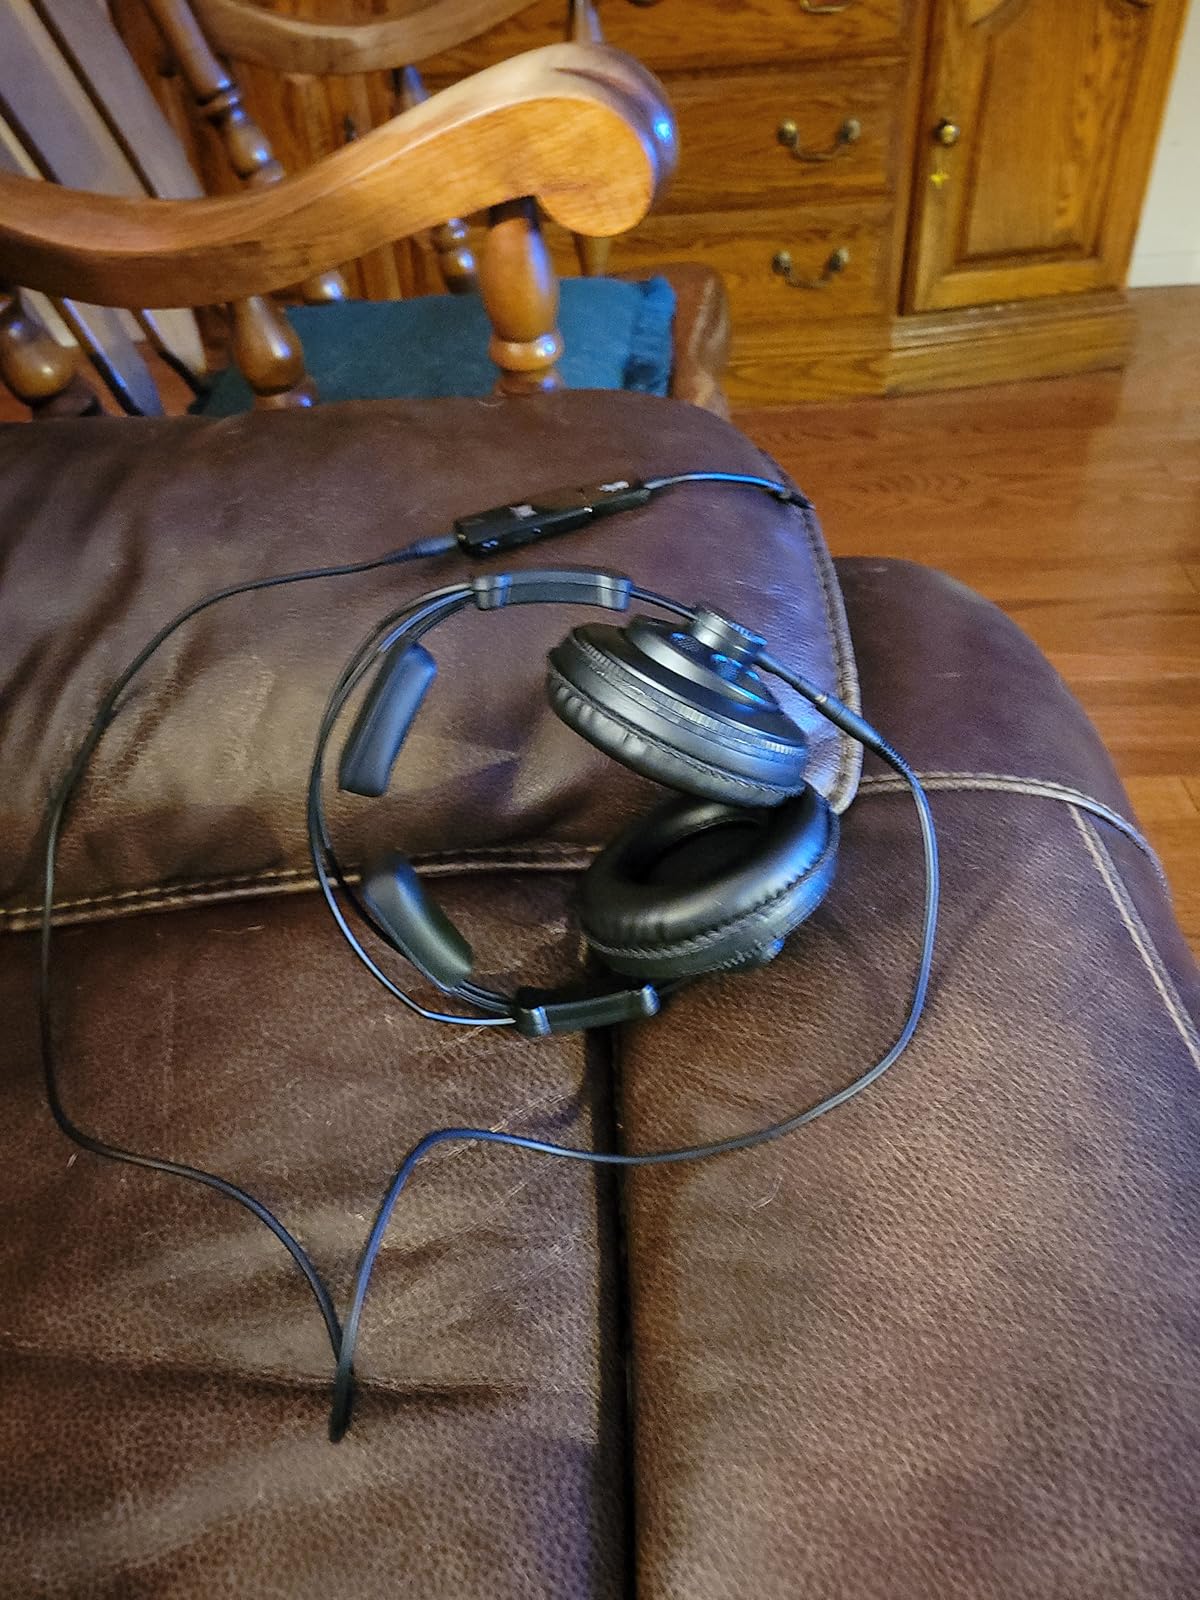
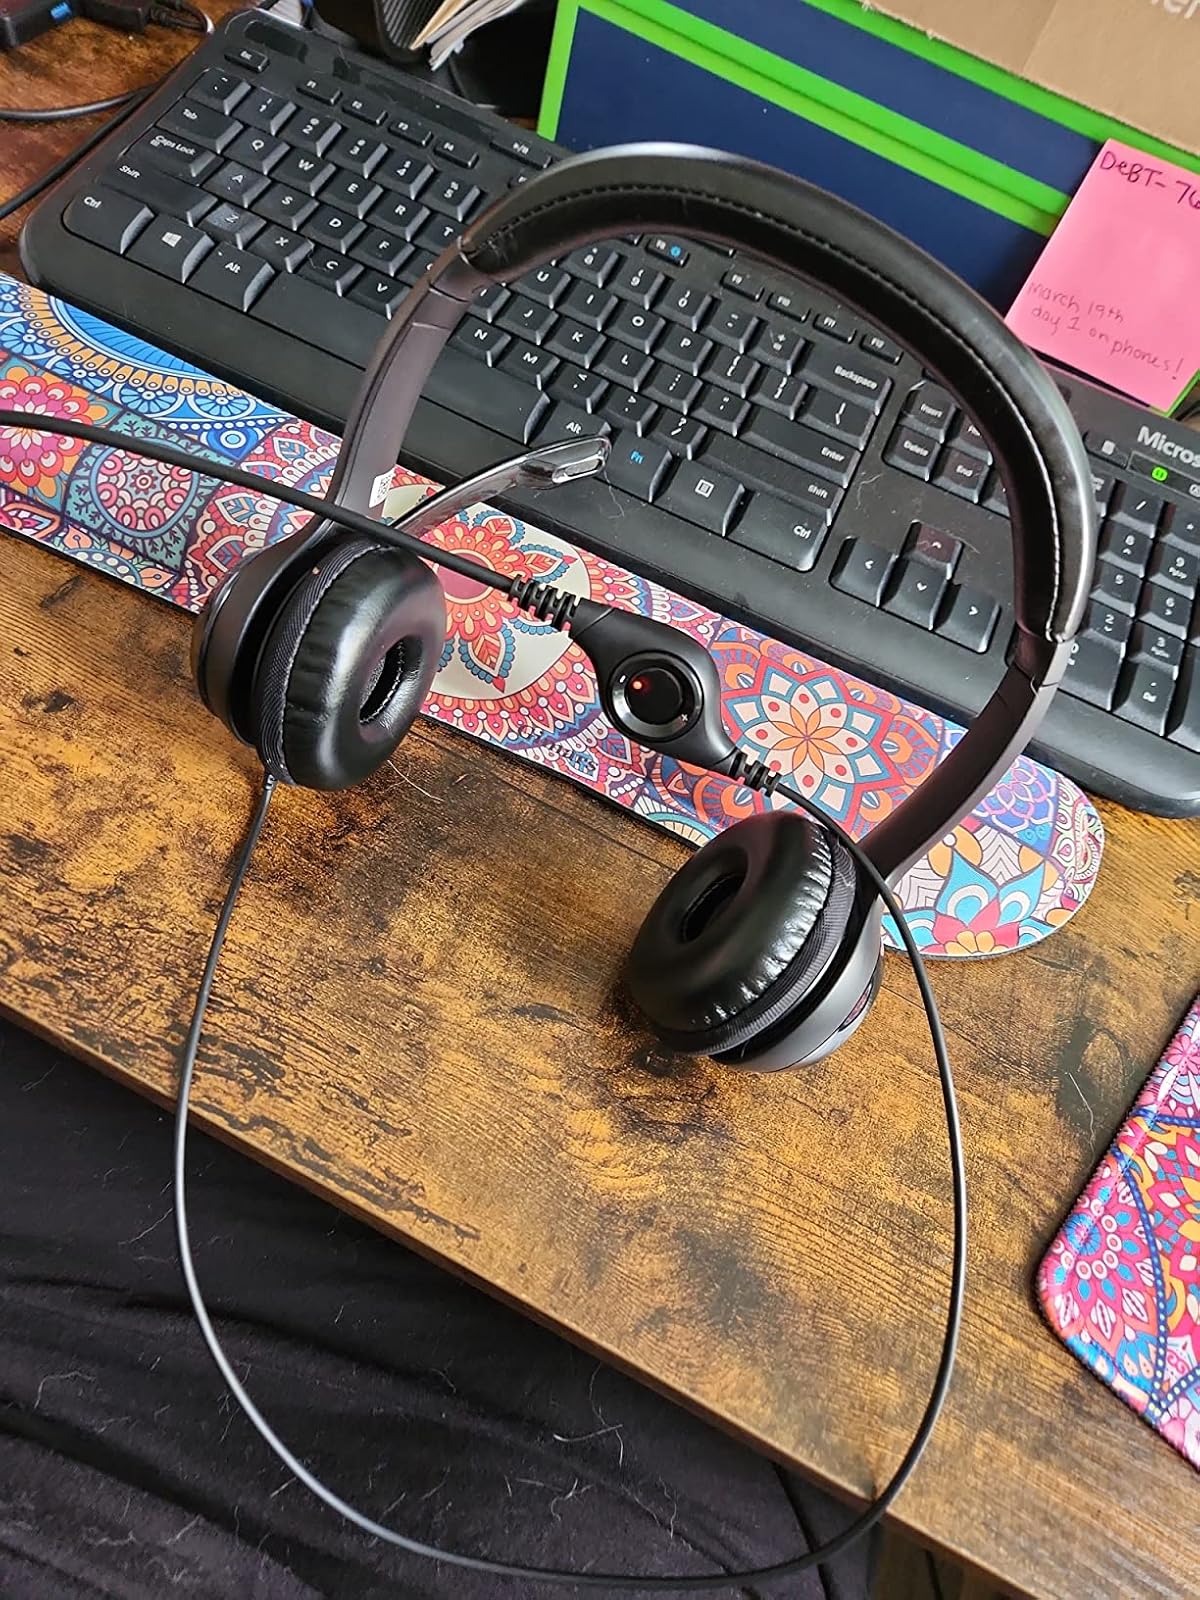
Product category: headphones
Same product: no